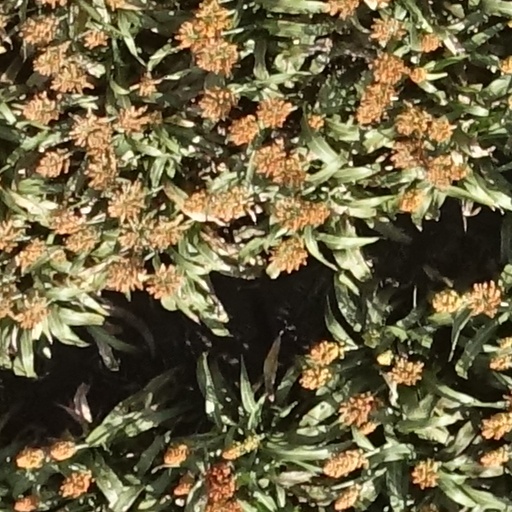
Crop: sorghum